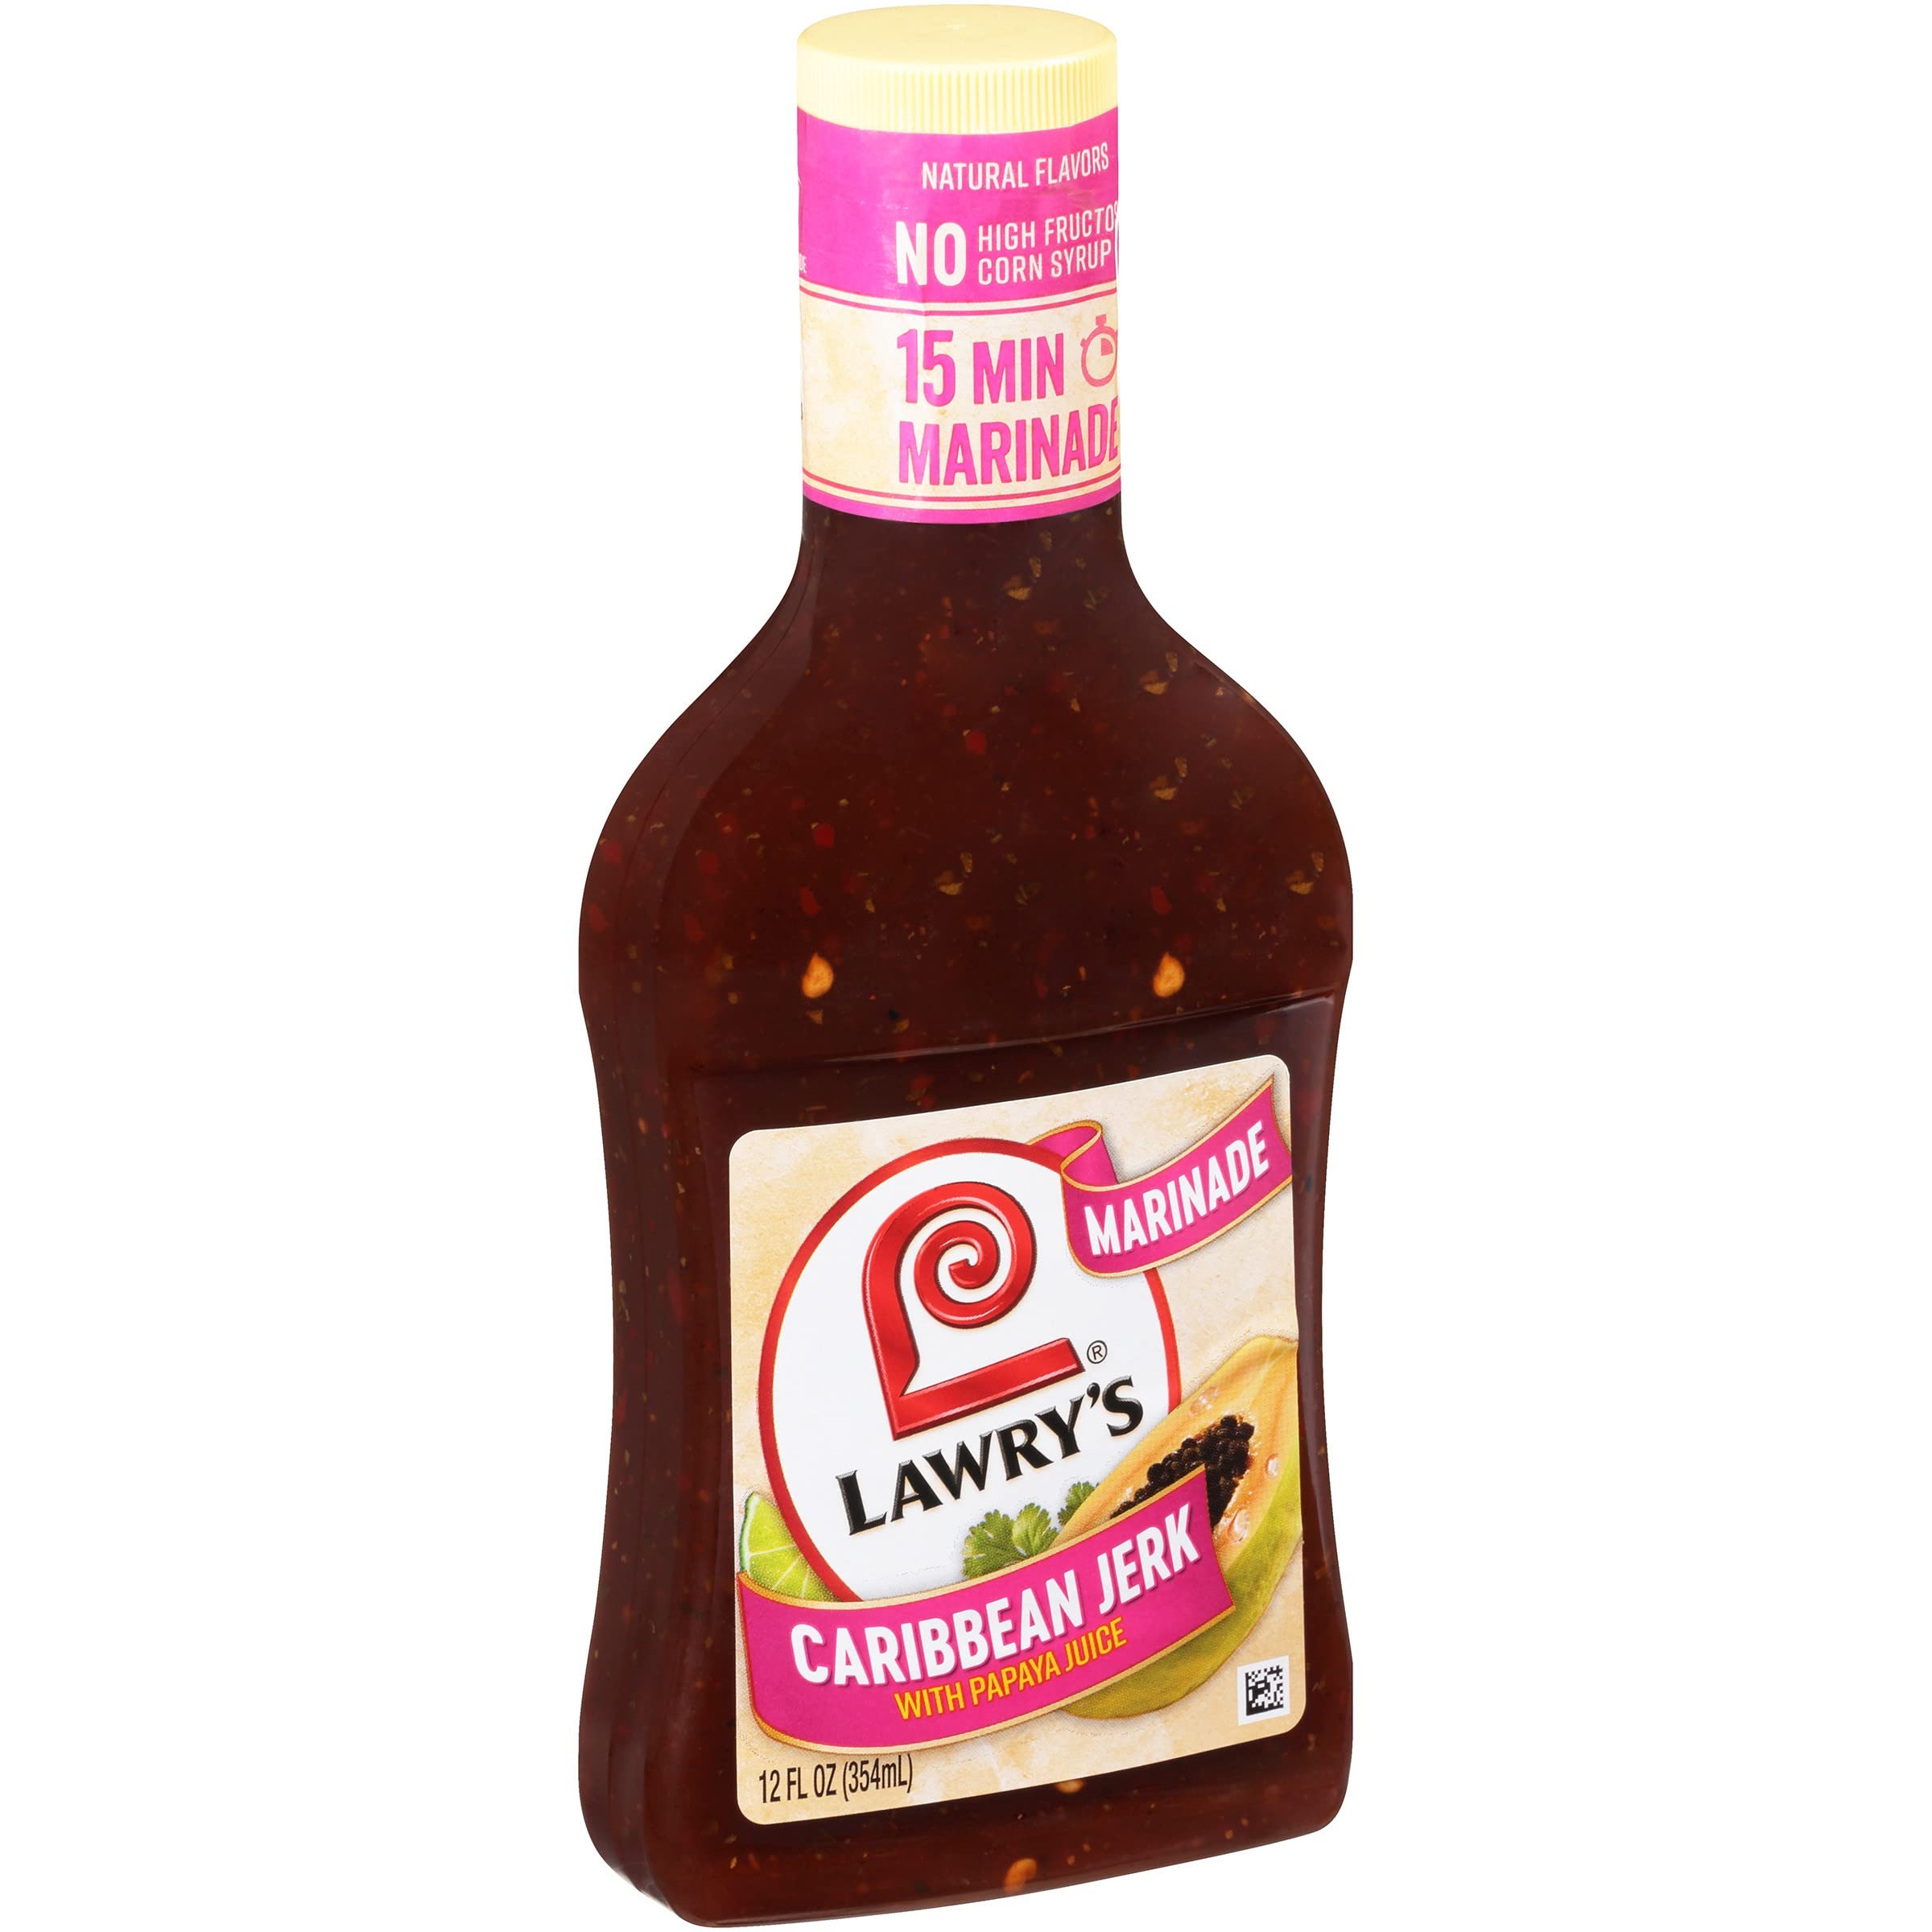
Item Name: Lawry's Caribbean Jerk with Papaya Juice Marinade, 12 fl oz
Bullet Point 1: Made with lime & papaya juices, and allspice, chili pepper, onion and garlic
Bullet Point 2: Adds bold Caribbean jerk flavor to chicken, pork, vegetables & shrimp
Bullet Point 3: Great as a chicken marinade for grilled or sheet pan chicken recipes
Bullet Point 4: 15-minute wet marinade for tasty meals in a flash – just pour, marinate & cook
Bullet Point 5: Works great no matter how you use it – grill, bake or saute
Bullet Point 6: With natural flavors, no high fructose corn syrup and no added MSG
Value: 12.0
Unit: Fl Oz

Price: 5.35